Karl Marx City

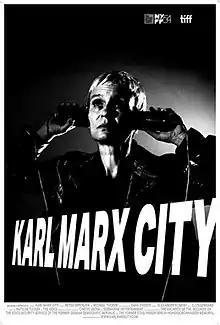
Film poster

Karl Marx City is a 2017 German documentary film, written, produced and directed by Michael Tucker and Petra Epperlein. The film was premiered at the 2016 Toronto International Film Festival.